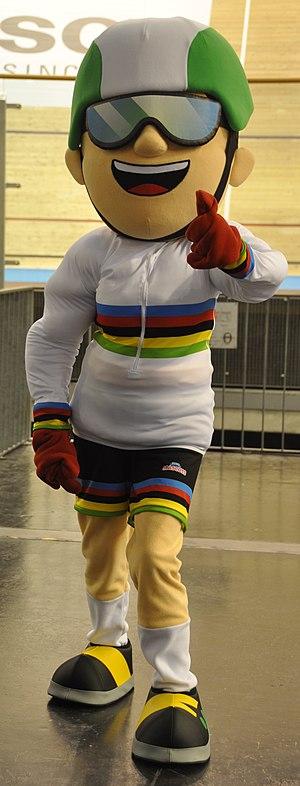
Les championnats du monde de cyclisme sur piste 2020 se déroulent du 26 février au 1ᵉʳ mars 2020 au Velodrom de Berlin en Allemagne. 20 épreuves sont au programme, comme lors des mondiaux précédents.